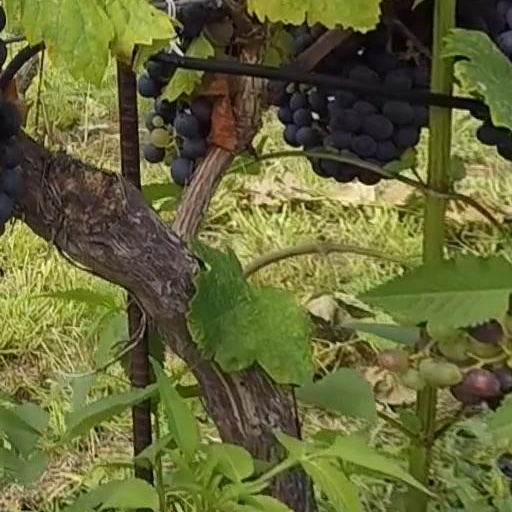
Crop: grape